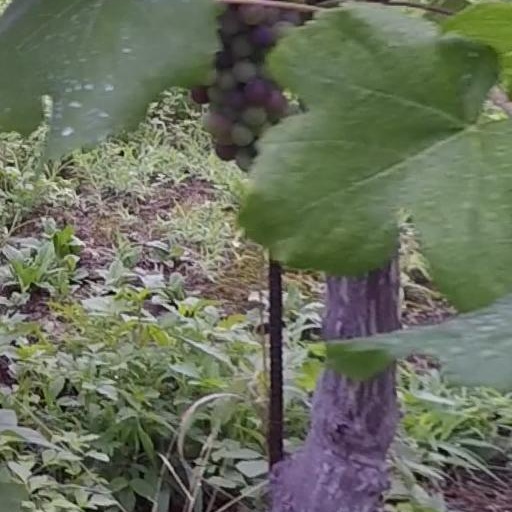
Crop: grape